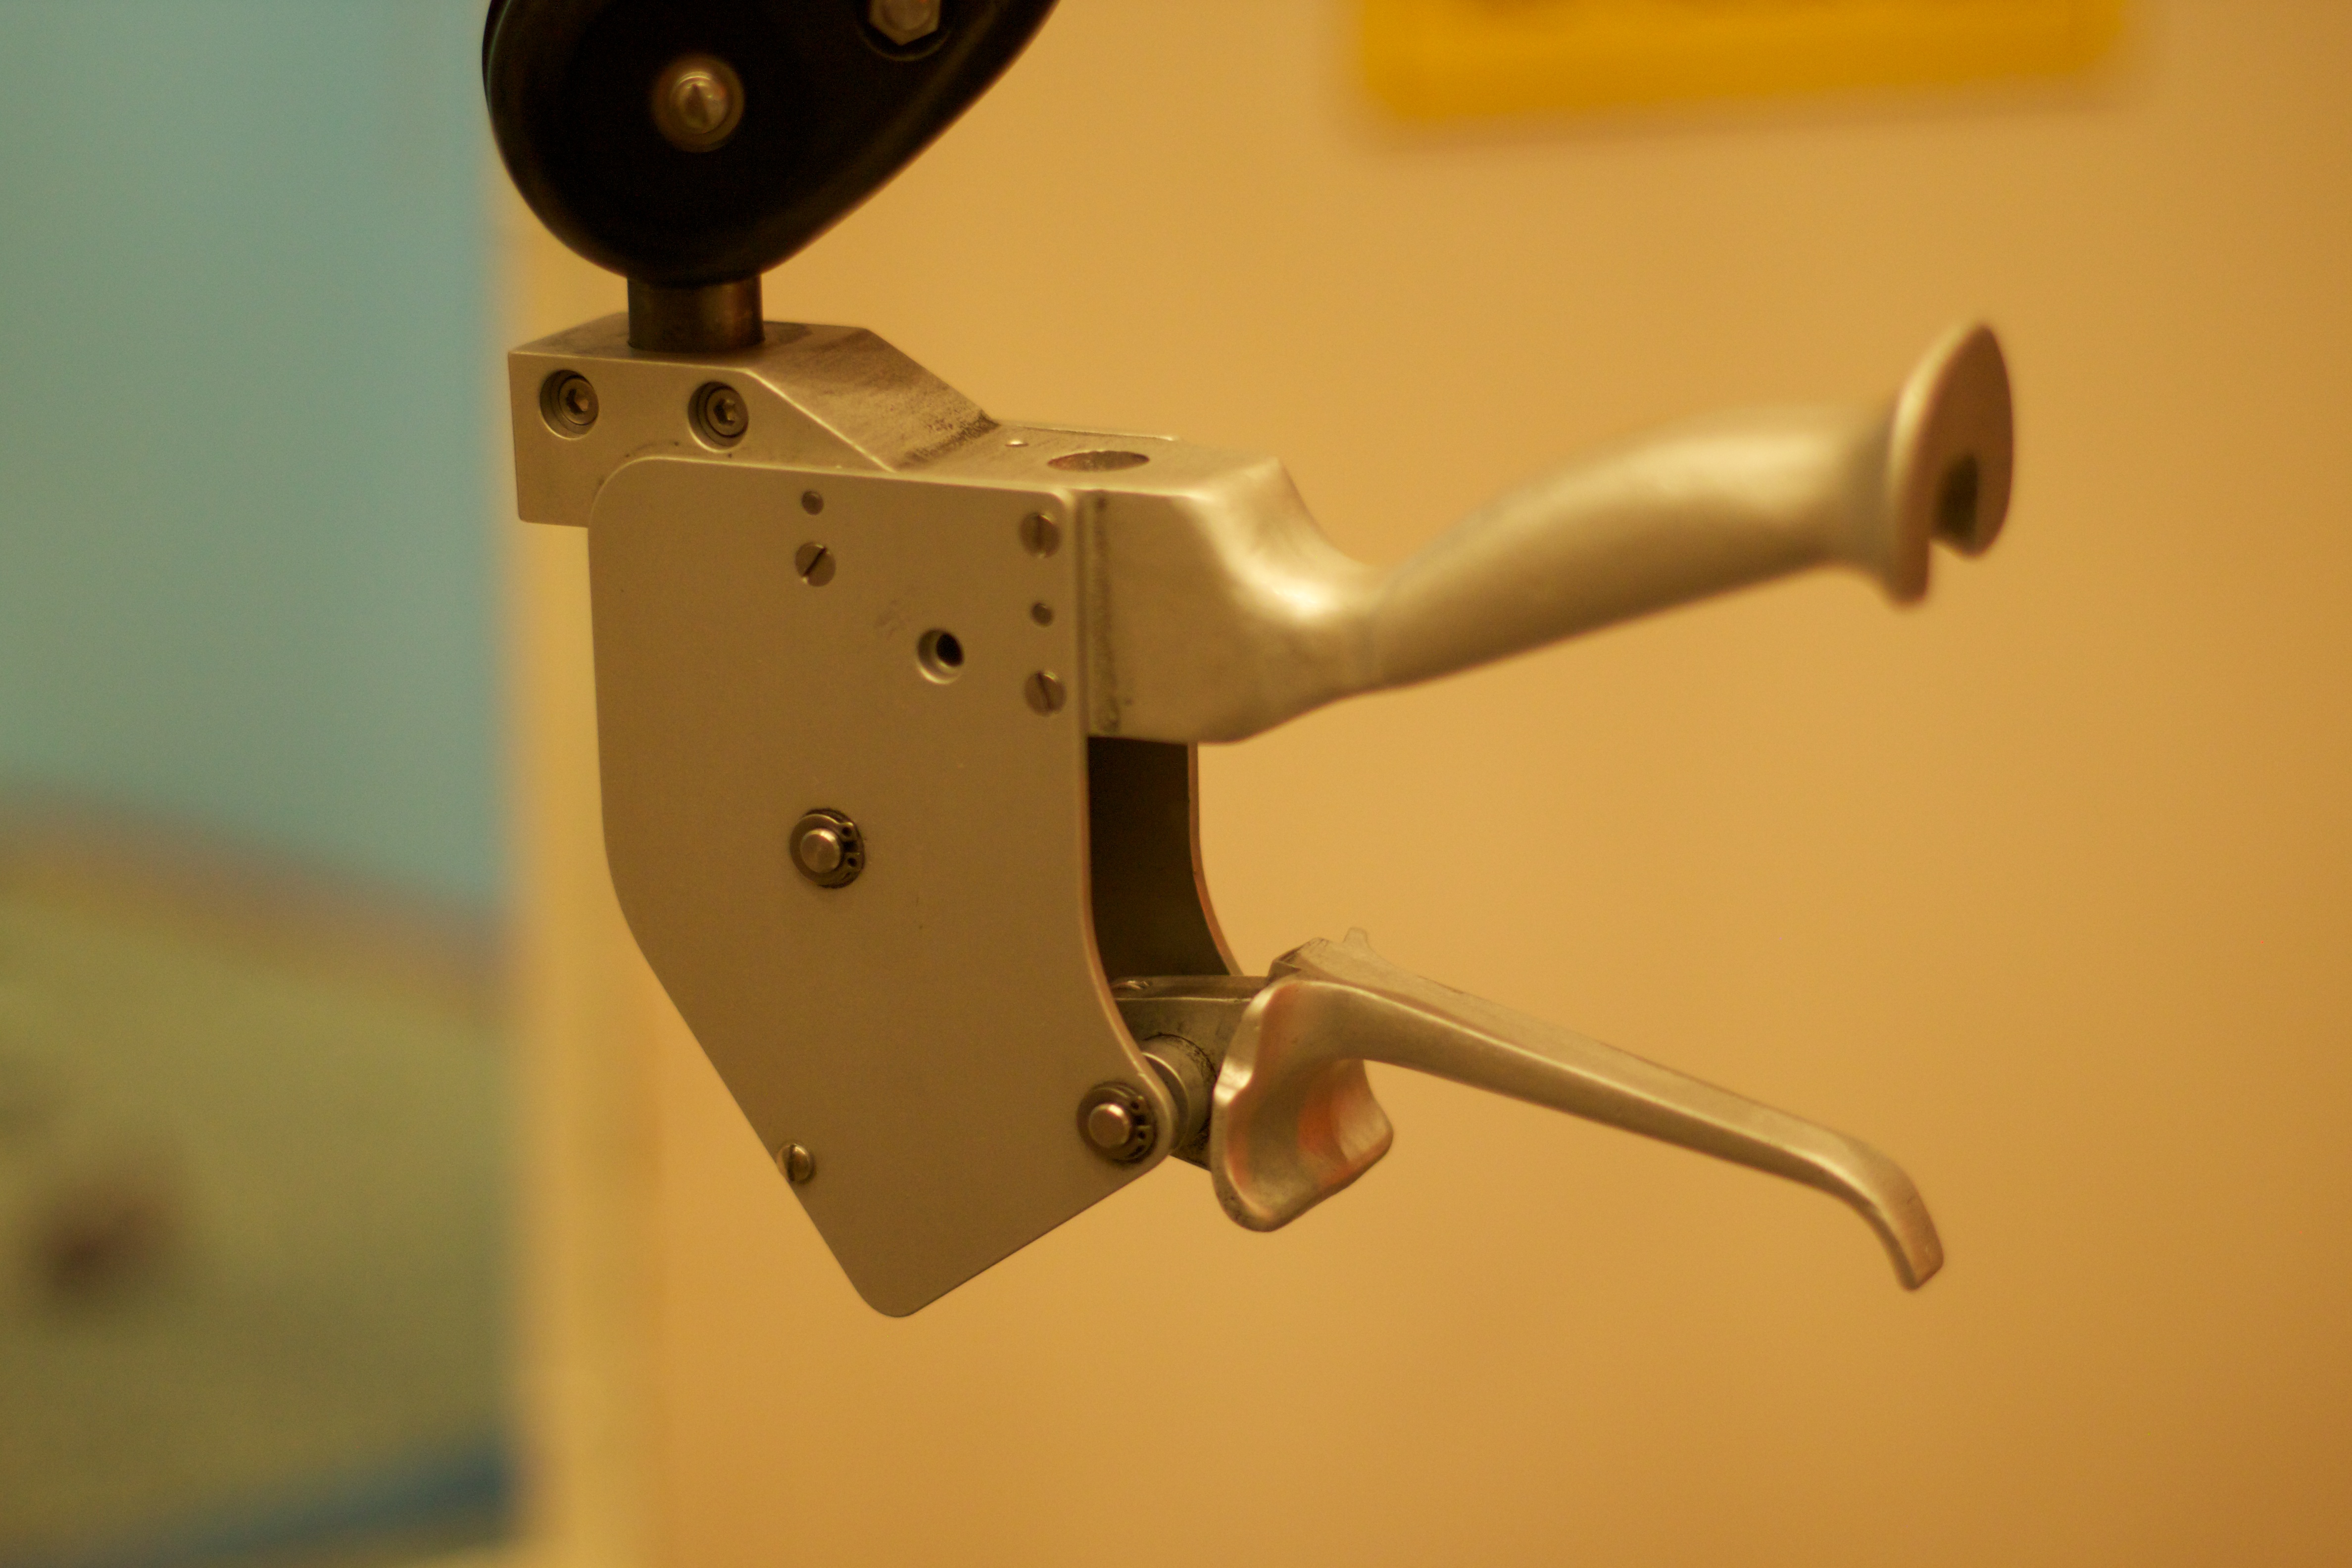
product, odyssey, idaho, ebr1